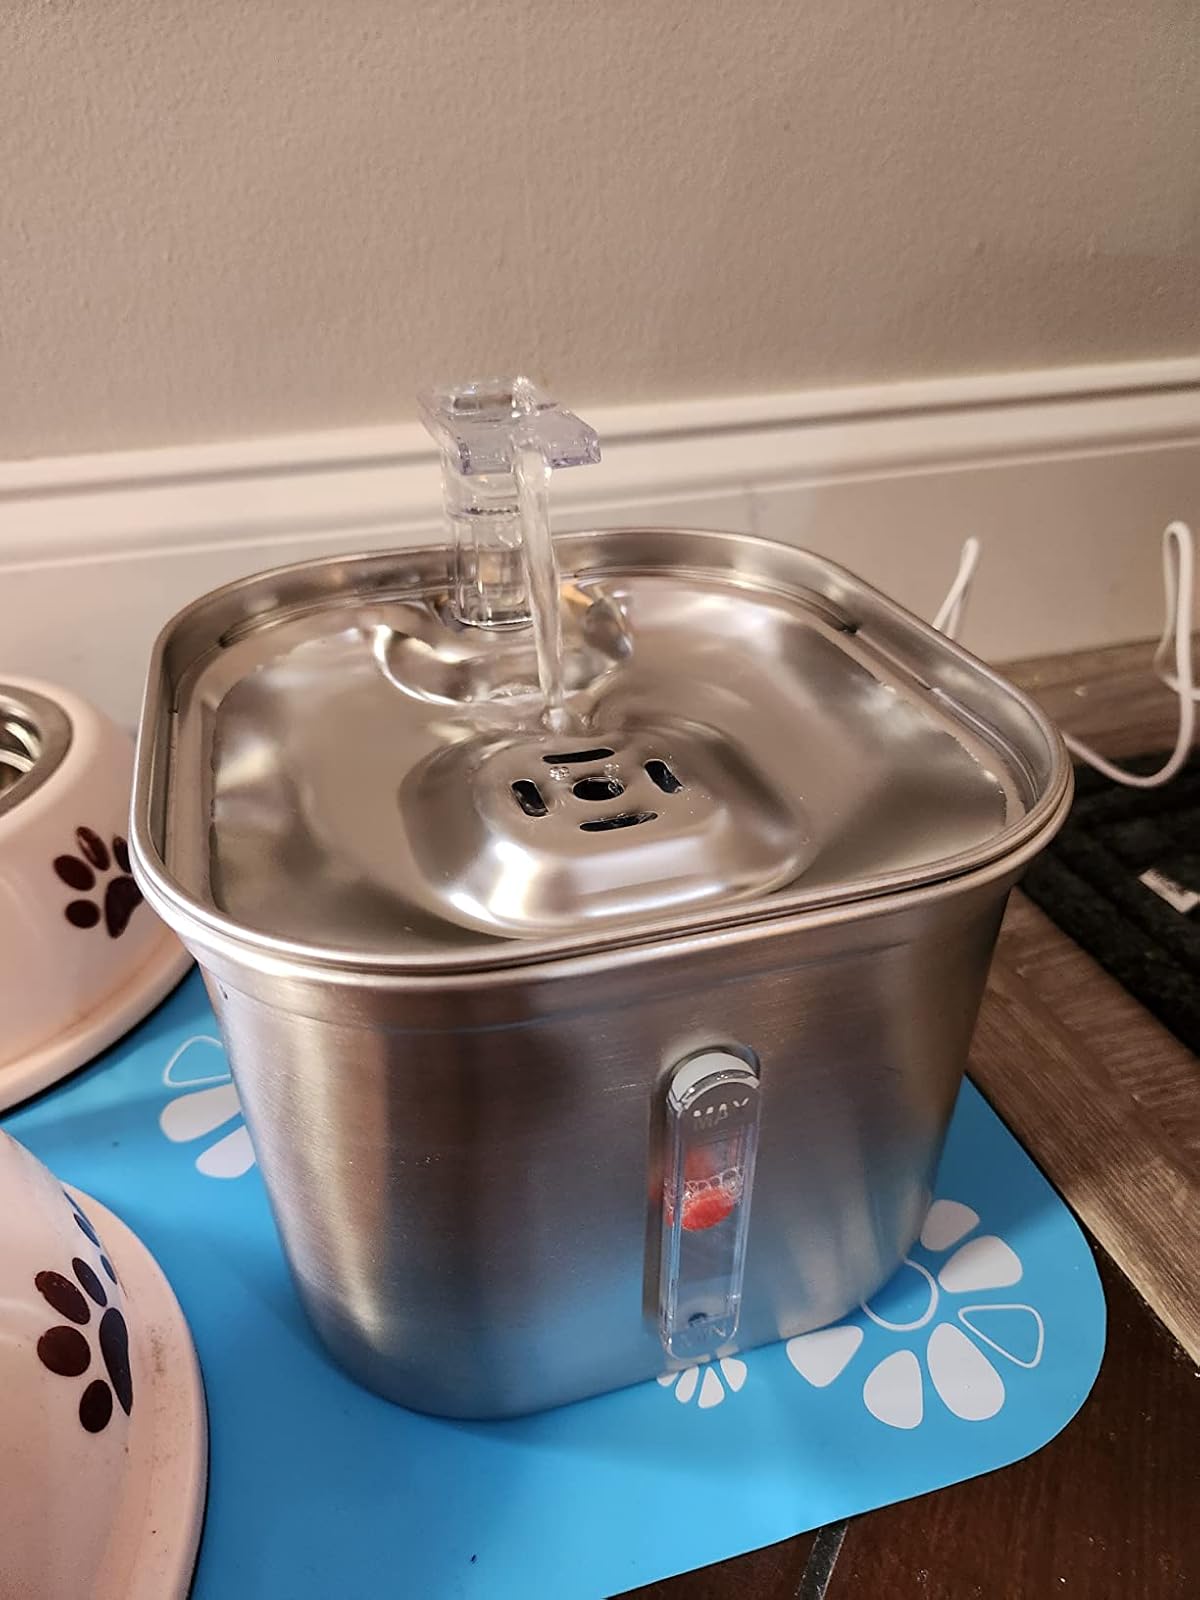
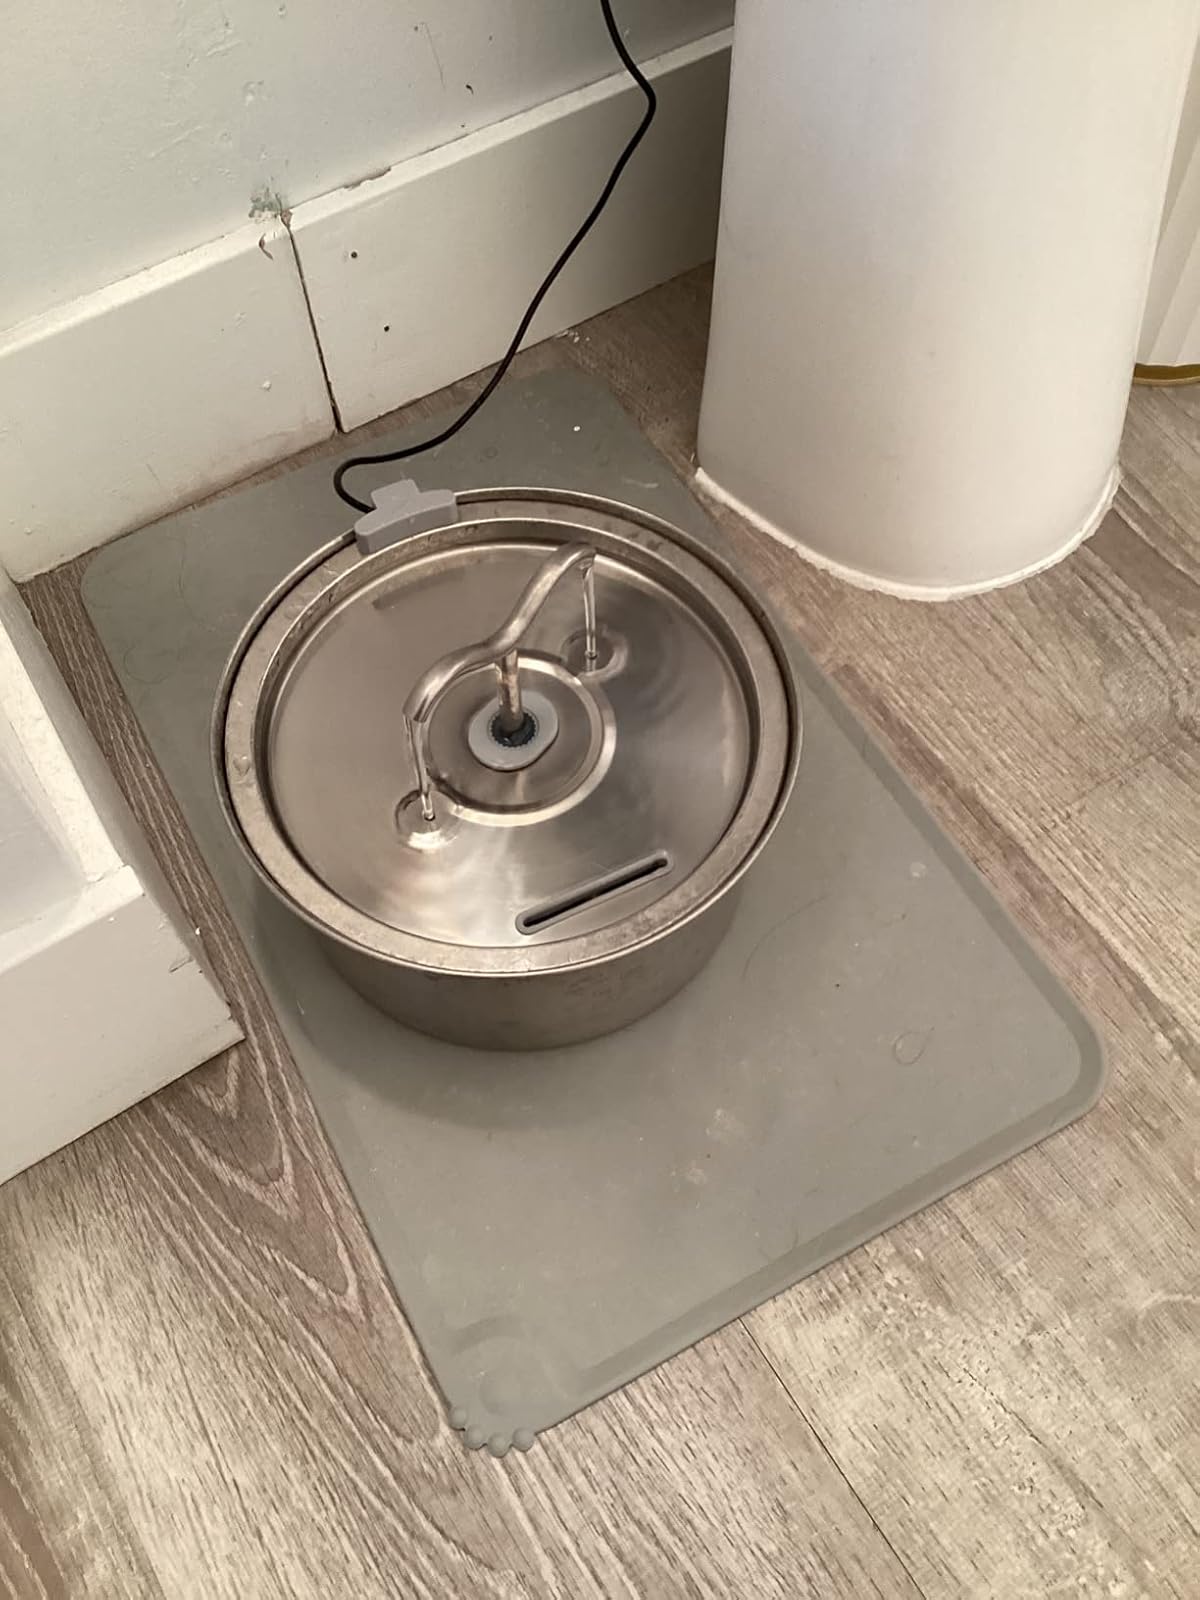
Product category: items_bowl
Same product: no